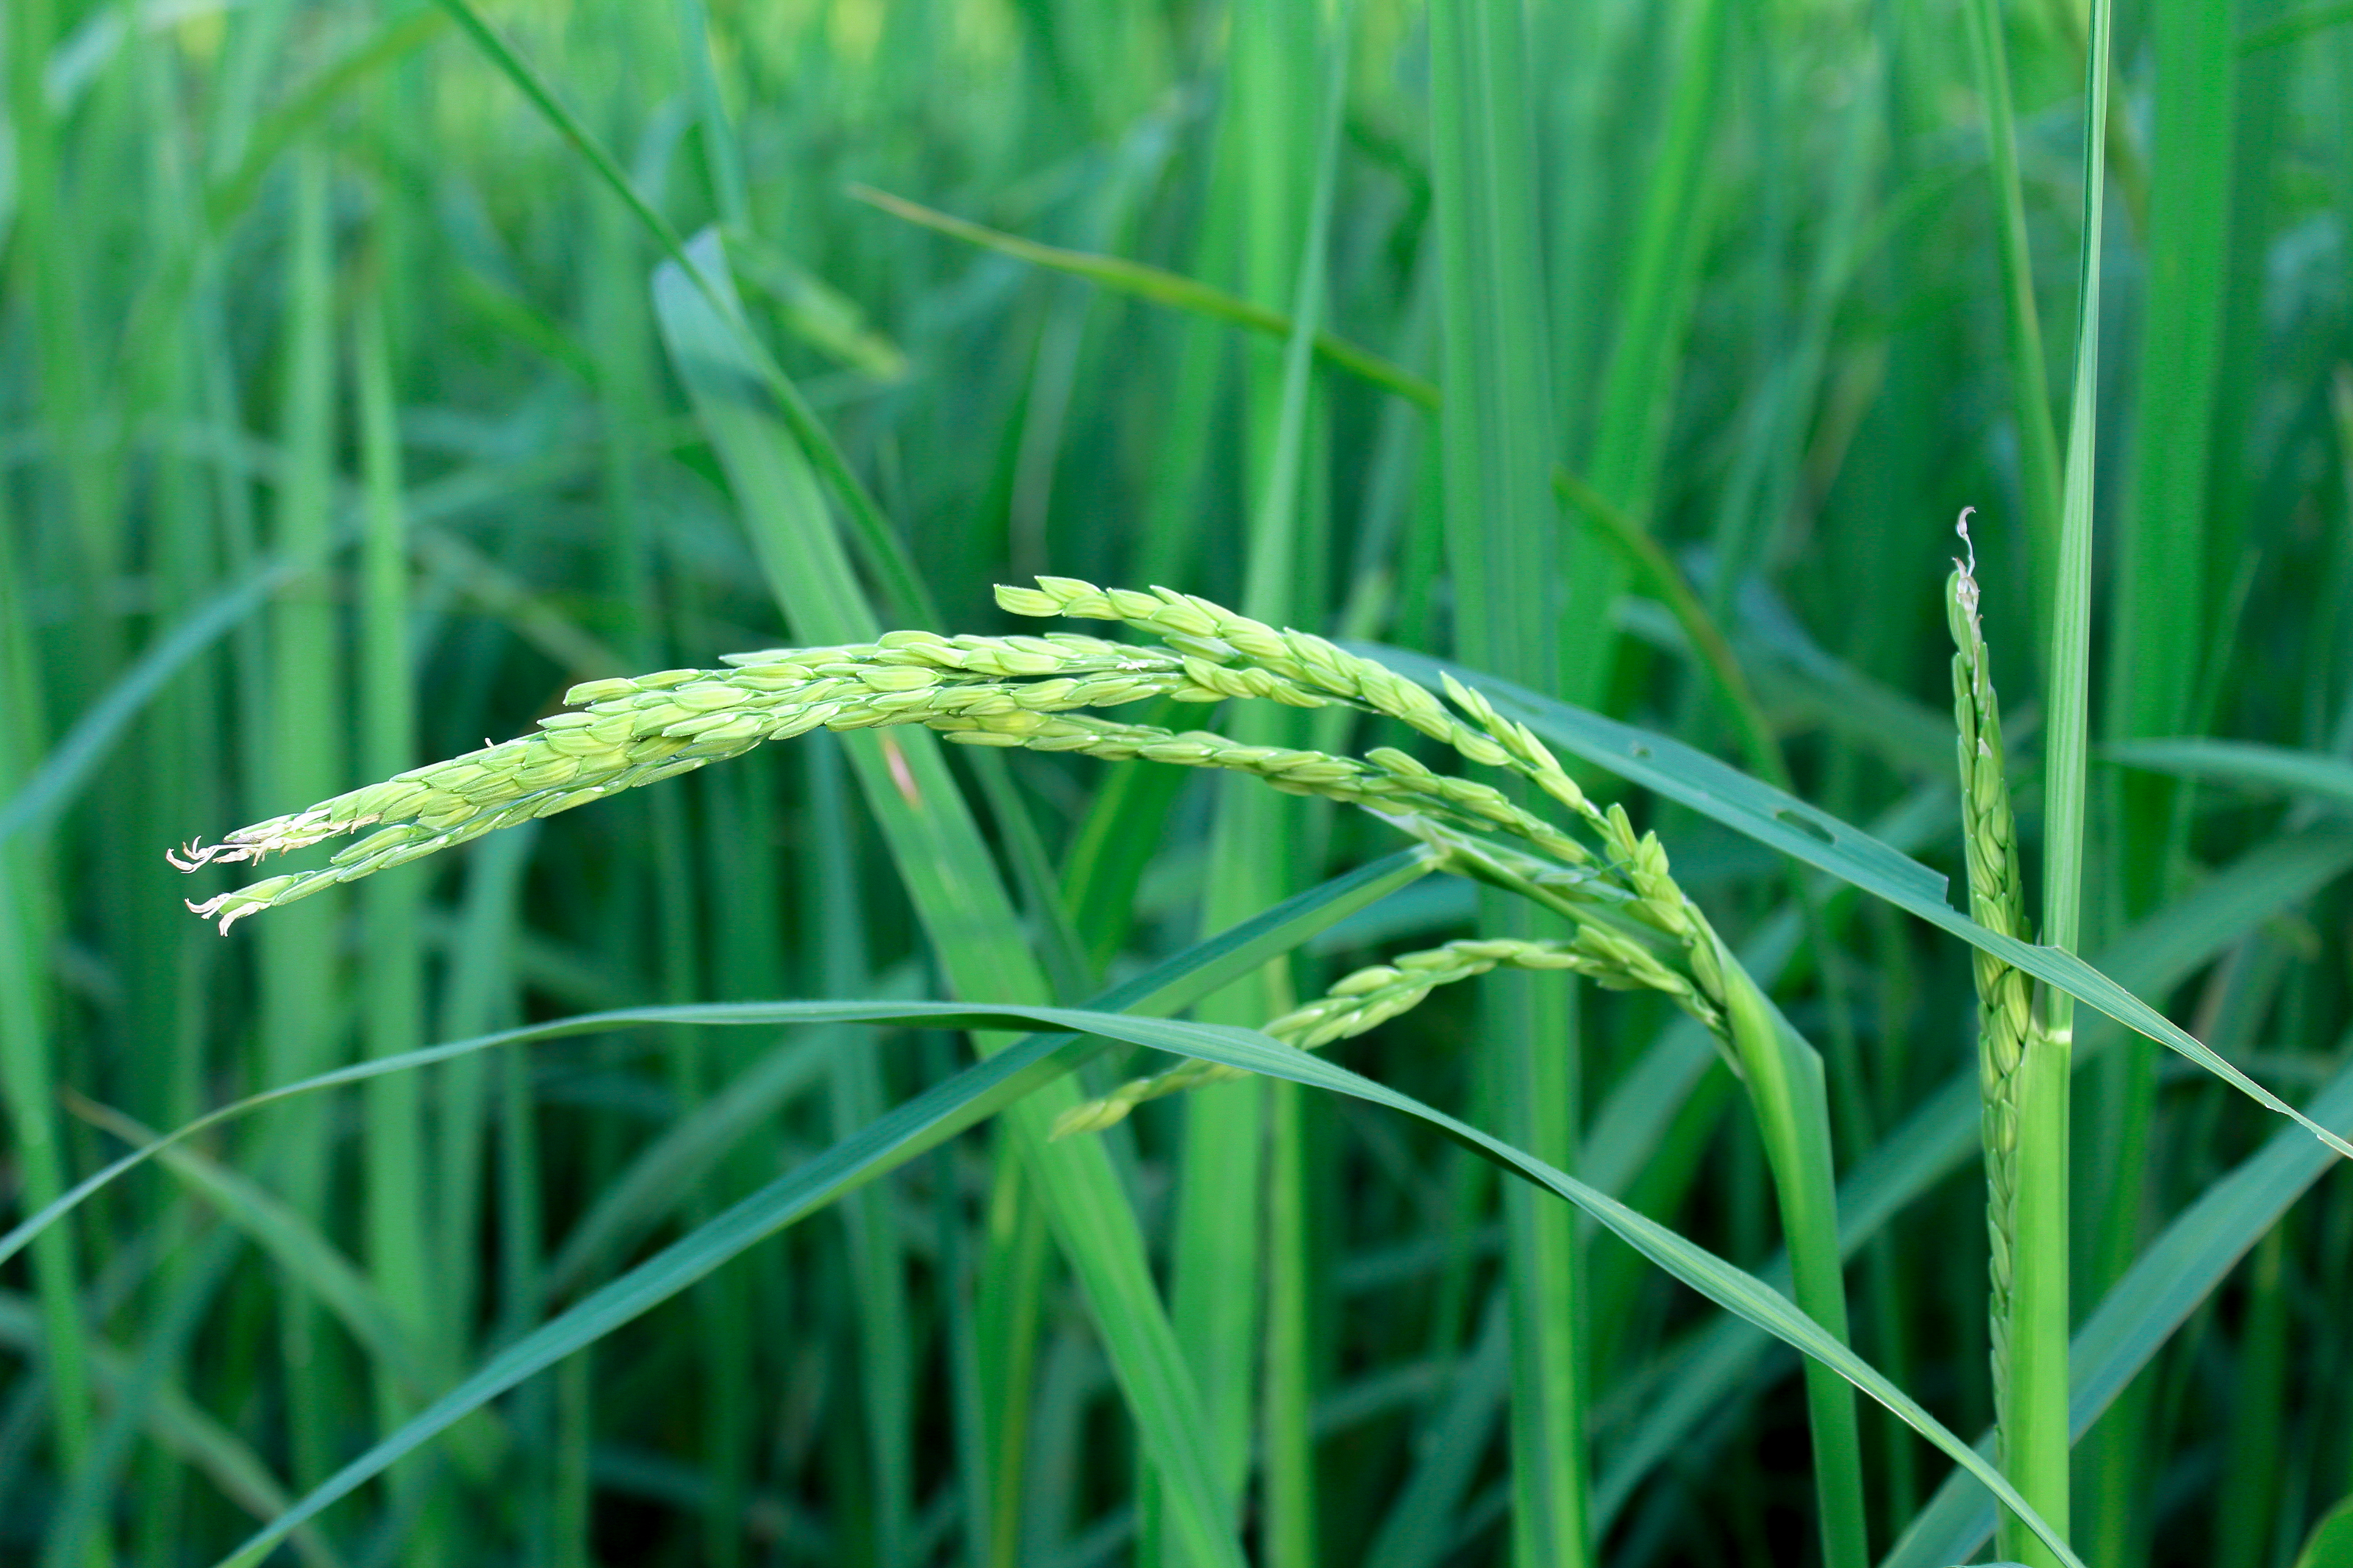
rice, green, farm, nature, field, agriculture, outdoor, plant, background, food, yellow, harvest, landscape, countryside, asia, natural, thailand, paddy, sky, crop, grass, rural, grain, ripe, farming, asian, season, land, growth, flora, grass family, sweet grass, barley, commodity, plant stem, food grain, hierochloe, emmer, hordeum, rye, cereal, sedge family